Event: Nepal Earthquake
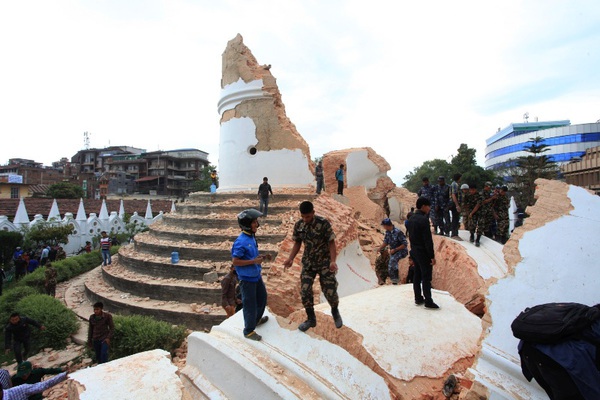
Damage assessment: damage